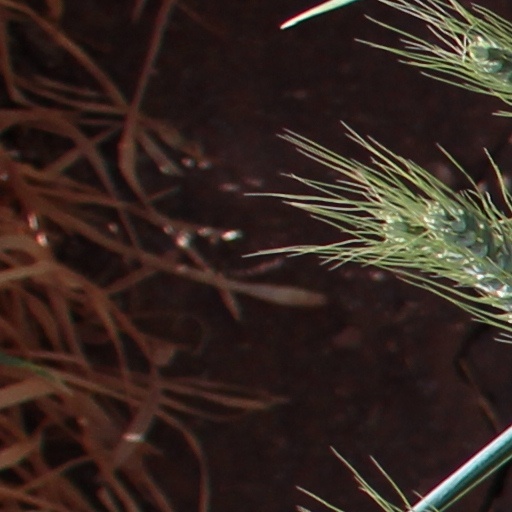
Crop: wheat